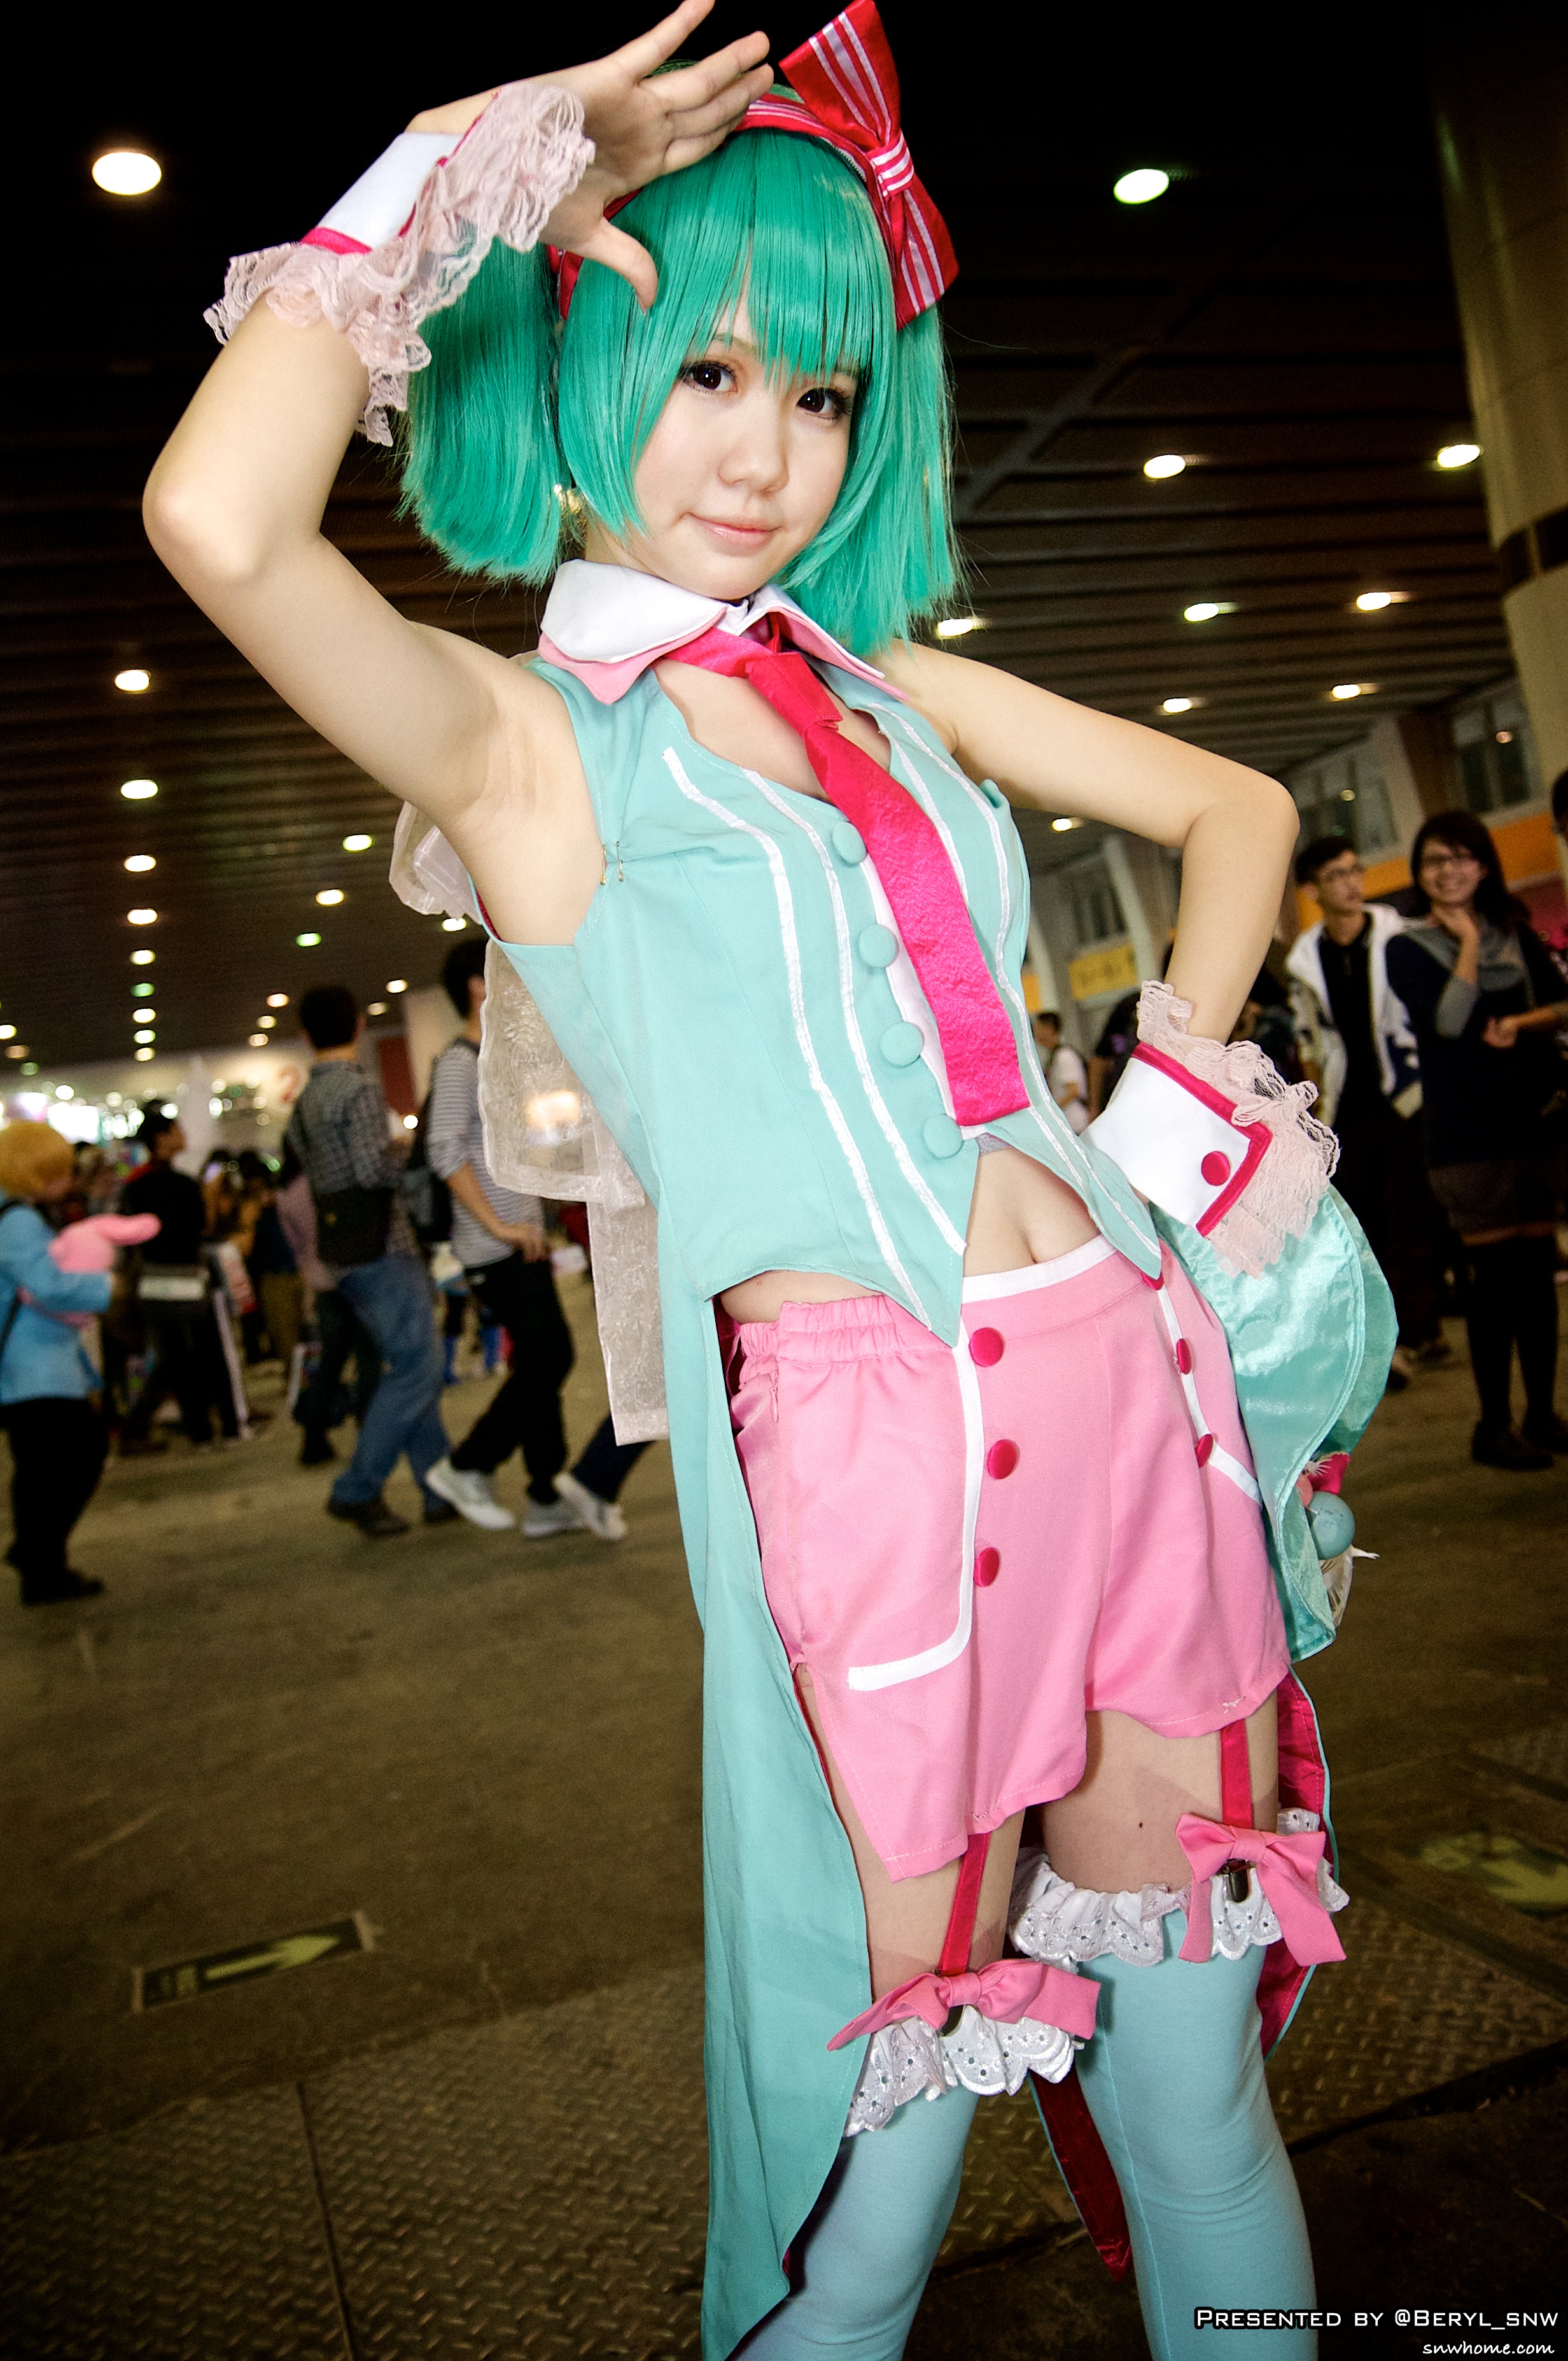
girl, game, clothing, cosplay, doll, girls, figure, performance, canton, costume, anime, comic, comiccon, guangzhou, pazhou, convention